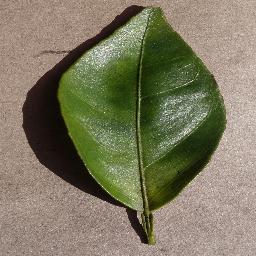
Label: Orange___Haunglongbing_(Citrus_greening)